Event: Nepal Earthquake
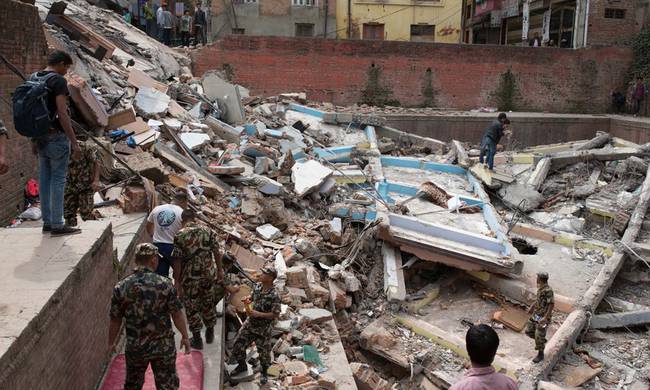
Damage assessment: damage